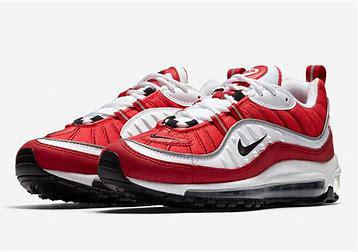
Brand: Nike
Model: Air Max 98